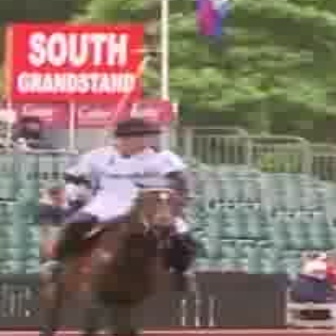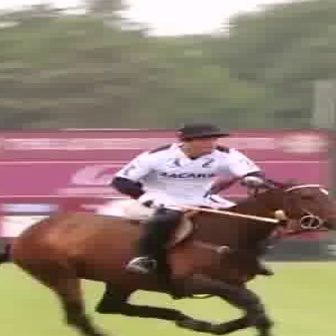
  Please identify the target specified by the bounding box [40,117,200,277] in the first image and locate it in the second image. Return the coordinates in [x_min,y_min,x_max,y_max] format.
Answer: [107,121,259,273]